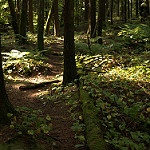
Scene: Outdoor